Francis Ford Coppola

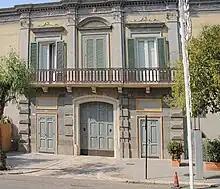
"Palazzo Margherita" in Bernalda, owned by Coppola

Coppola was the jury president at the 1996 Cannes Film Festival and he also took part as a special guest at the 17th Midnight Sun Film Festival in Sodankylä, Finland, and the 46th International Thessaloniki Film Festival in Thessaloniki, Greece.